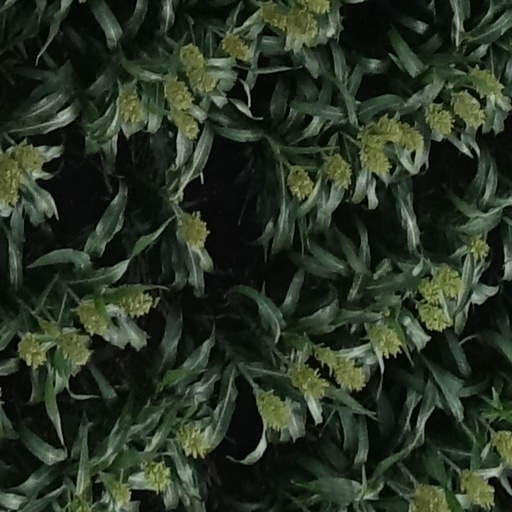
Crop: sorghum